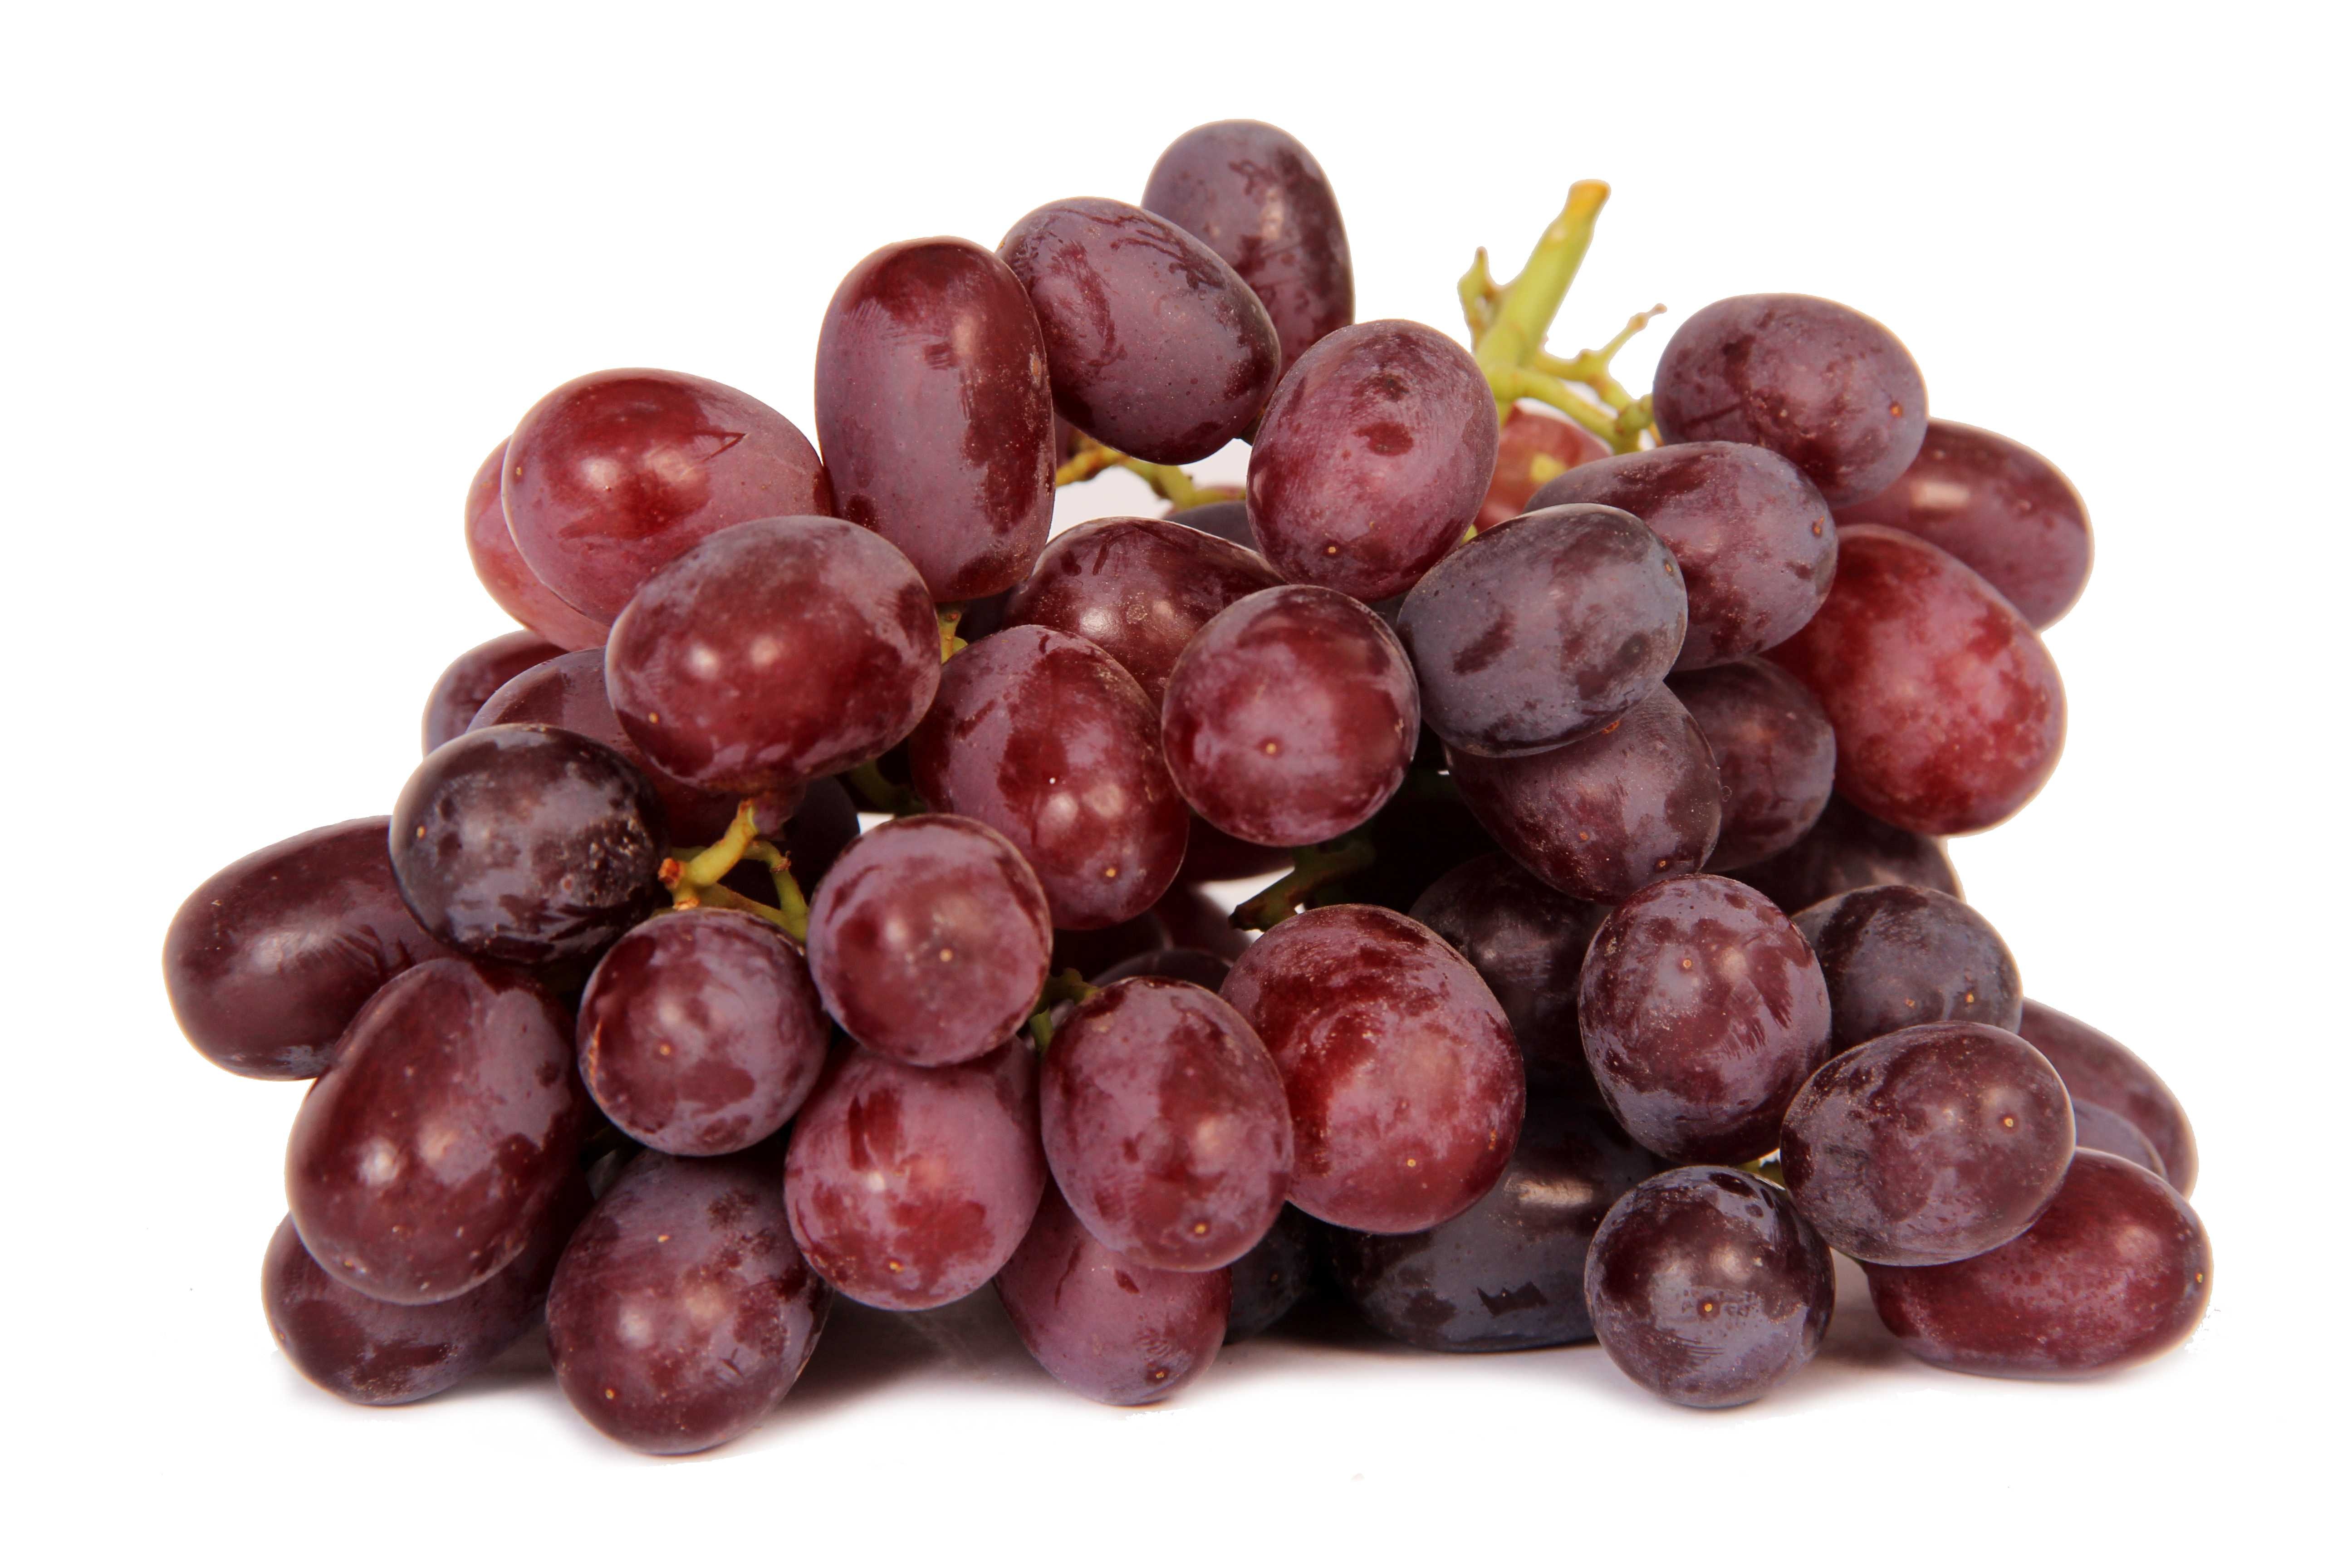
Label: Grapes